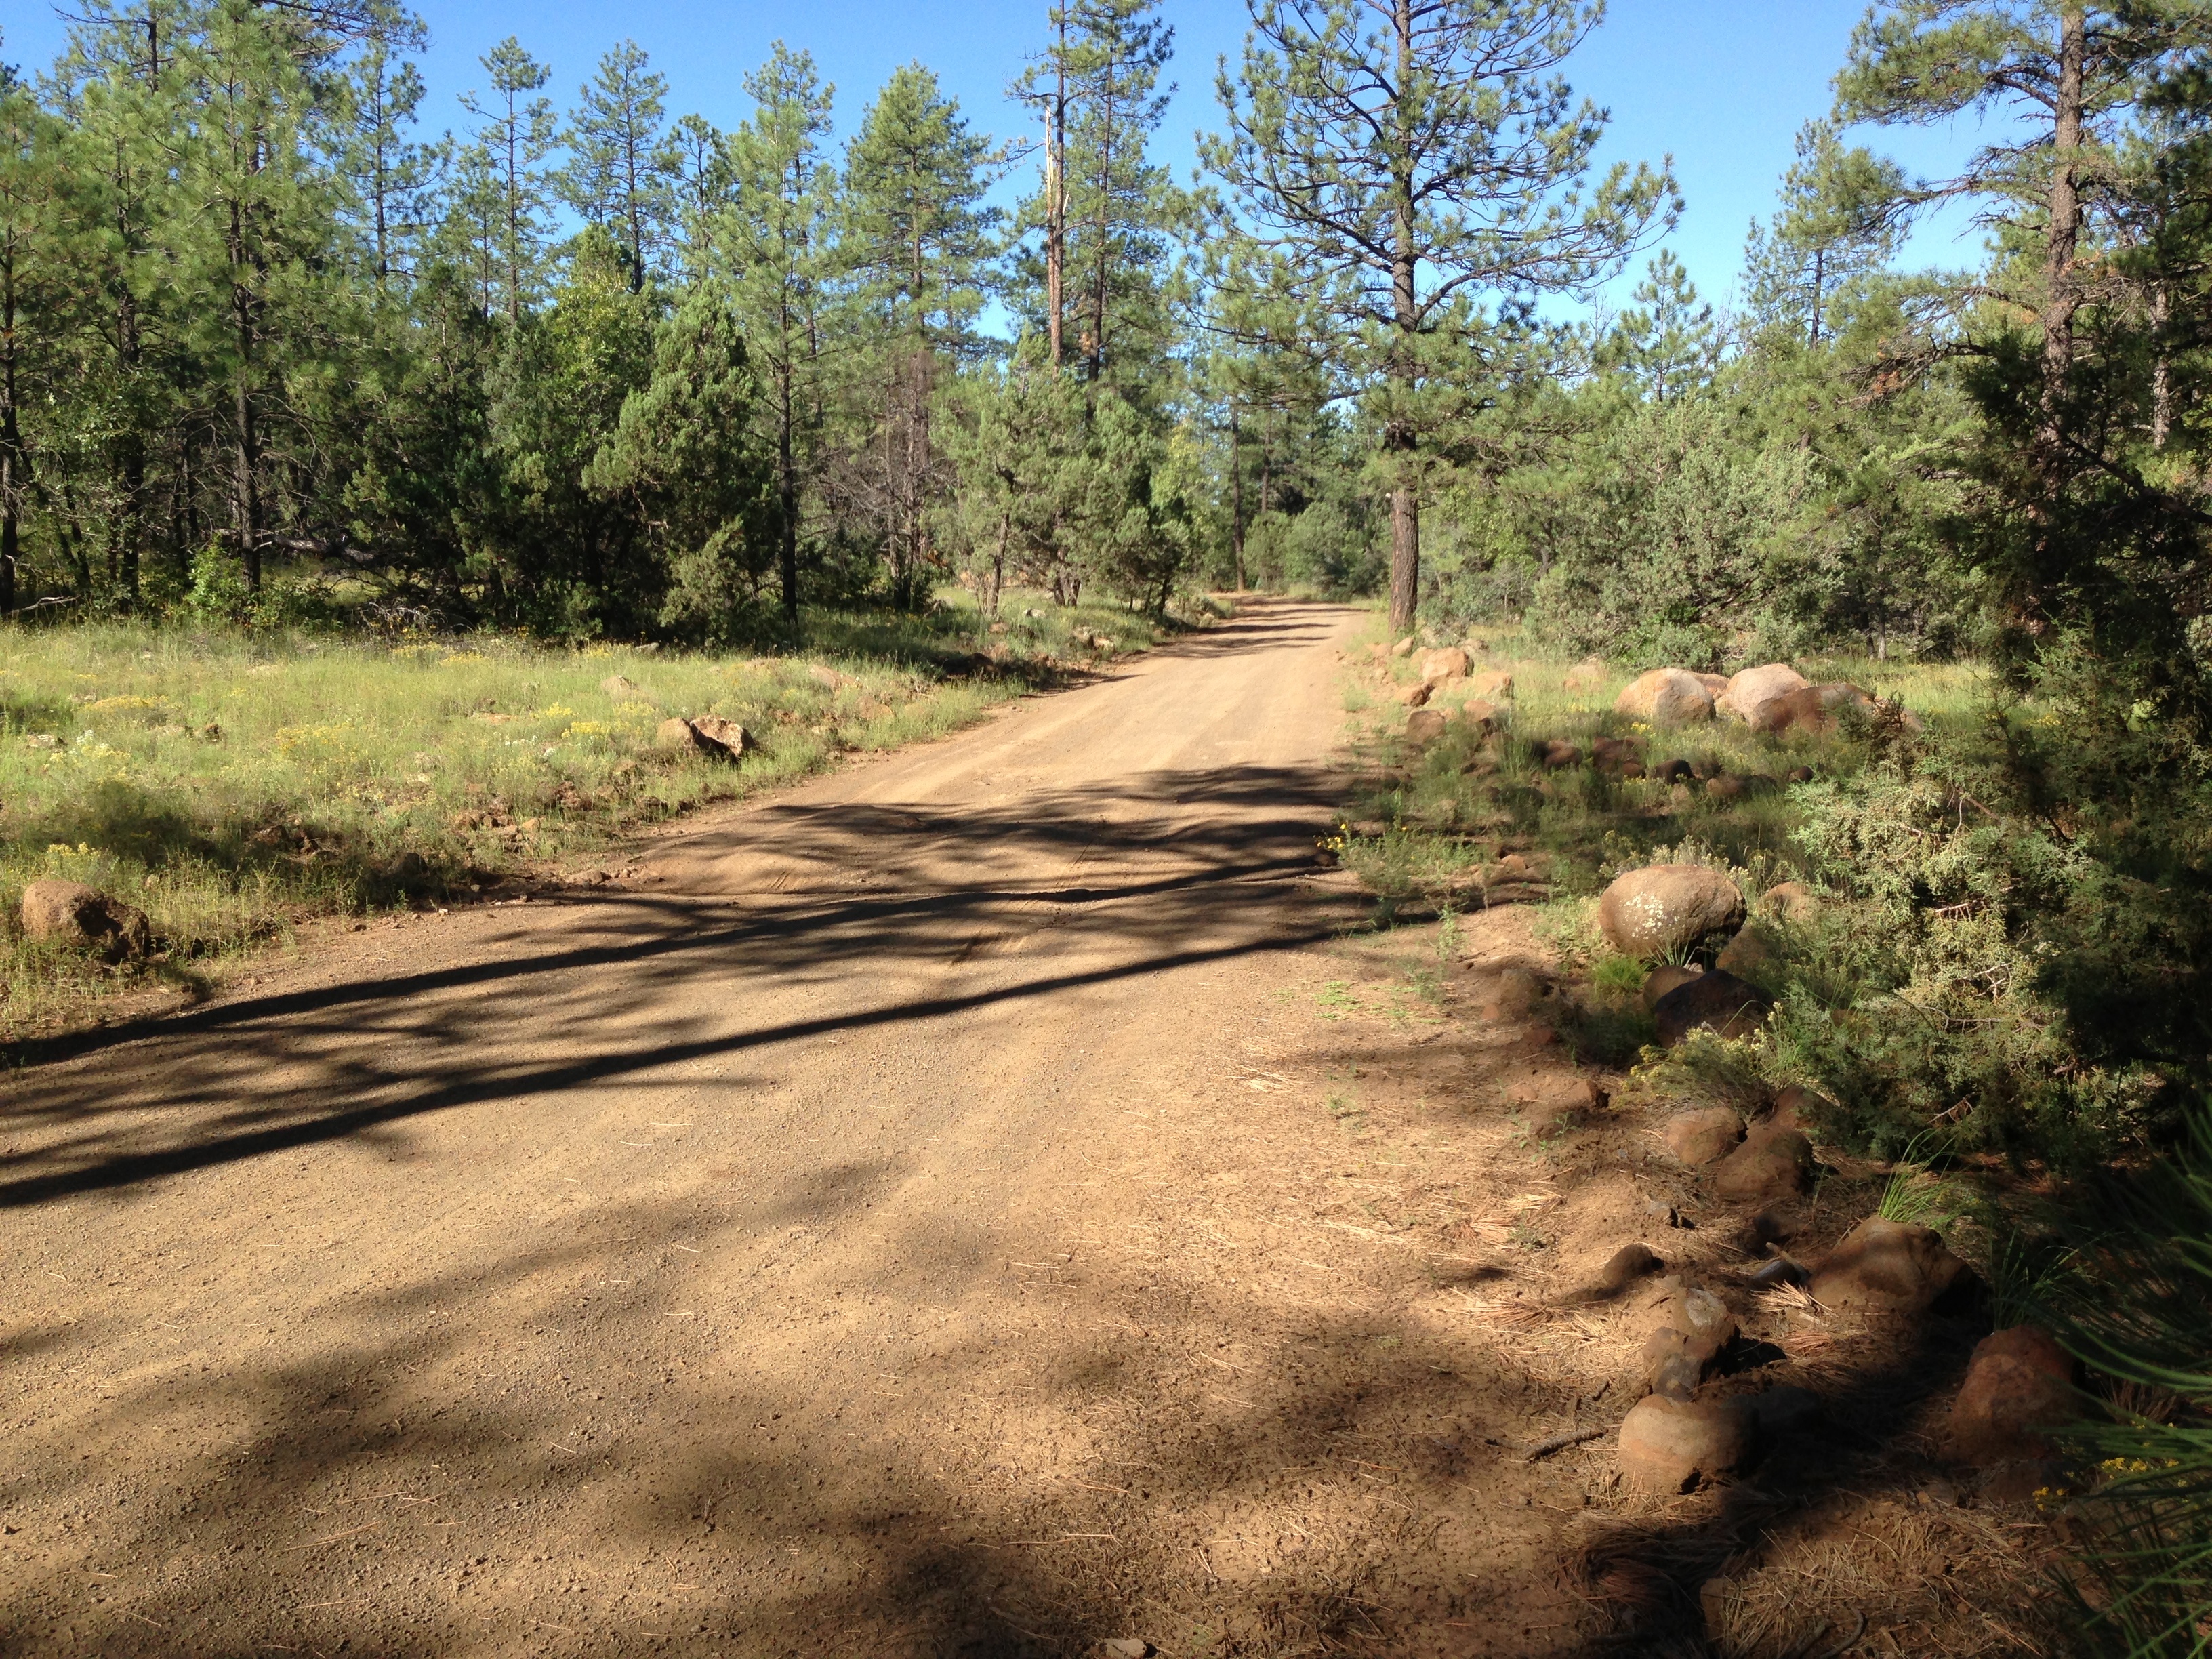
landscape, tree, forest, wilderness, road, trail, bicycle, dirt road, soil, ridge, woodland, habitat, fireontherim, ecosystem, natural environment, nonbuilding structure